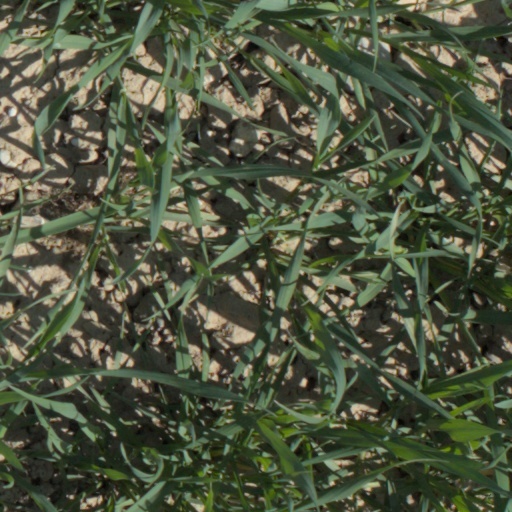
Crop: wheat